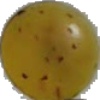
Label: white_grape